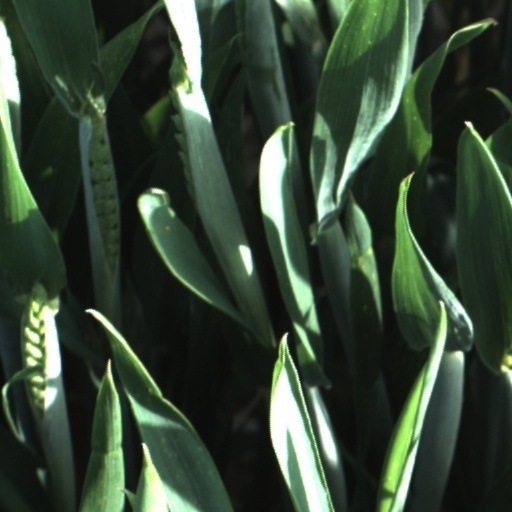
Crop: wheat